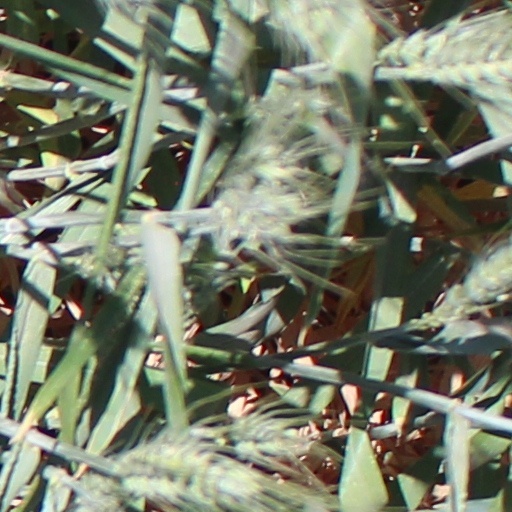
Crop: wheat